John Gwenogvryn Evans

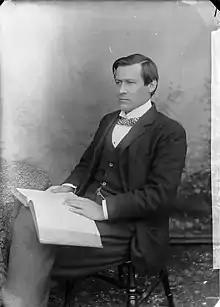
John Morris-Jones, photograph by John Thomas, c. 1885, when Morris-Jones was a student at Oxford.

In 1877, Evans married animal rights activist Edith Hunter (1846–1923). Hunter was the secretary of the Carmarthen branch of the RSPCA, and she had spent the past two years organizing petitions to Parliament and bringing prosecutions surrounding animal welfare, particularly the treatment of donkeys used to collect cockles. Her father was the principal of Presbyterian College. They moved to Preston, Lancashire that same year, where Evans continued to preach.